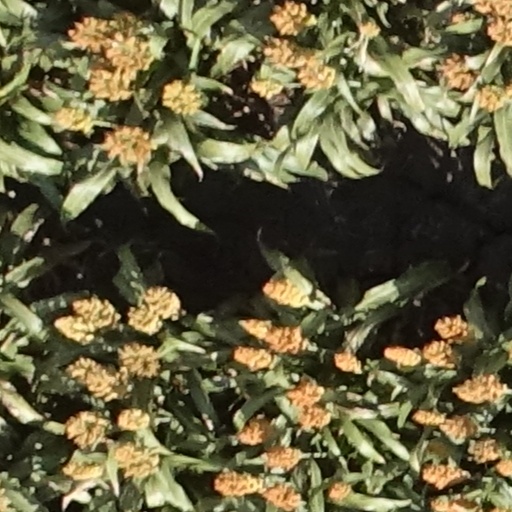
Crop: sorghum